Hapa PDX

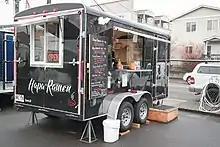
Food cart in 2013

"Time Out Portland"'s Jen Woo included Hapa in a 2019 list of "the best food trucks in Portland to get your grub on." Alex Frane of "Eater Portland" wrote in 2019, " Hapa Ramen might be my new favorite ramen restaurant in town, with a much more limited menu and a smaller space than Afuri, but rich, delicious ramens and an excellent whisky selection." The website's Seiji Nanbu included the business in a 2022 list of "where to find knockout ramen in Portland and beyond". Nathan Williams included Hapa in a 2023 overview of "where to eat and drink" in the Creston-Kenilworth neighborhood.